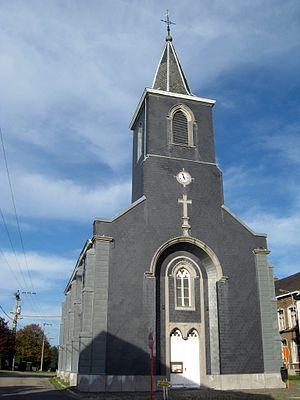
Eglise Saint-Jean Baptiste à Mont, Dison
Le diocèse de Liège, dans la province de Liège en Belgique, compte 529 paroisses. Ces paroisses sont regroupées en unité pastorale, et certaines unités pastorales forment l'un des 17 doyennés.